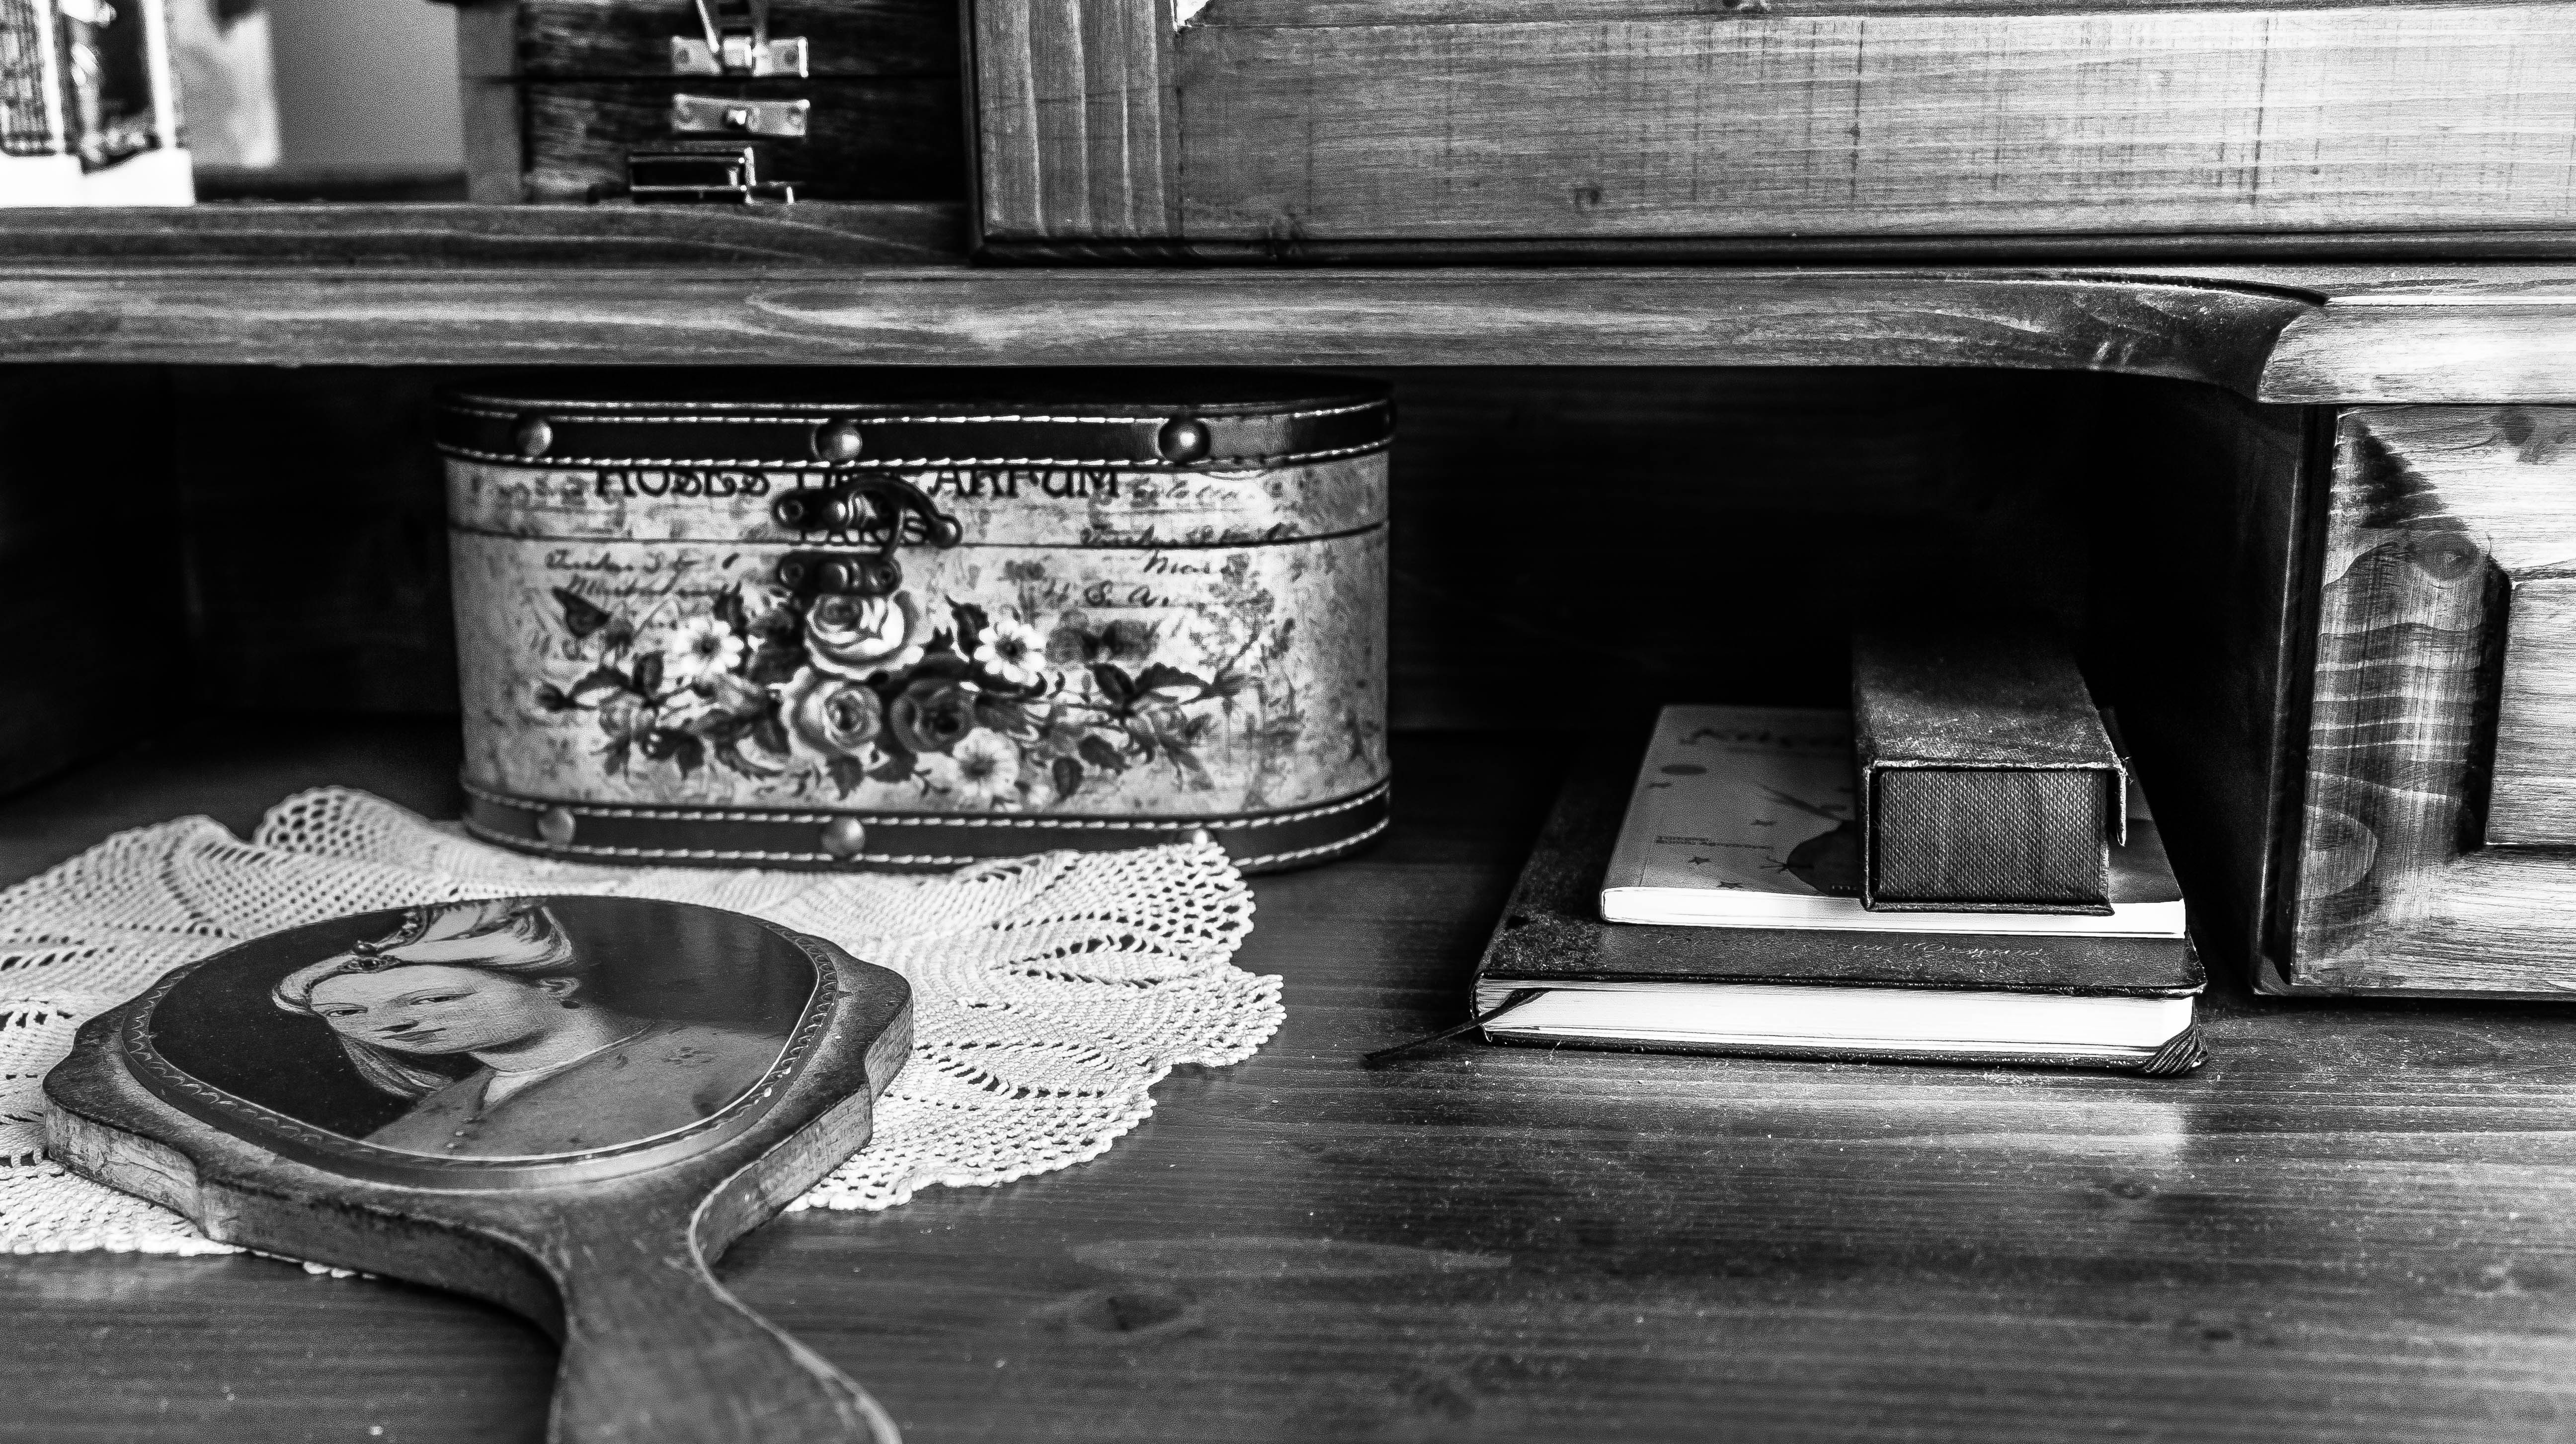
black and white, wood, white, photography, vintage, retro, old, love, human, nostalgia, darkness, black, furniture, monochrome, make up, photograph, beauty, istanbul, history, image, shape, bridal, aesthetics, the forgotten, scully, cyan and white, monochrome photography, film noir